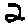
Label: 2